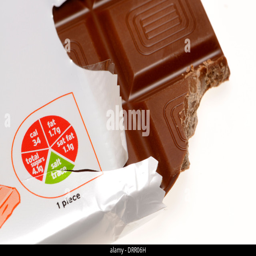
bar of milk chocolate showing nutritional information